Hueneme, Malibu and Port Los Angeles Railway

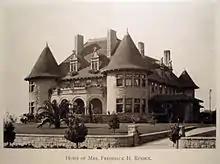
Unlike their mansion in Malibu, the Rindge family home in Los Angeles still stands. Located at 2263 South Harvard Boulevard, the stately house has been used in a number of movies.

Another threat was the tempting sea-level route that the Rindge ranch offered for the construction of a railroad from Los Angeles northward to San Francisco. A water-level route would have saved the Southern Pacific from having to use helper engines to shove its trains up the stiff grades of its inland routes through Saugus and the Santa Susana Pass.